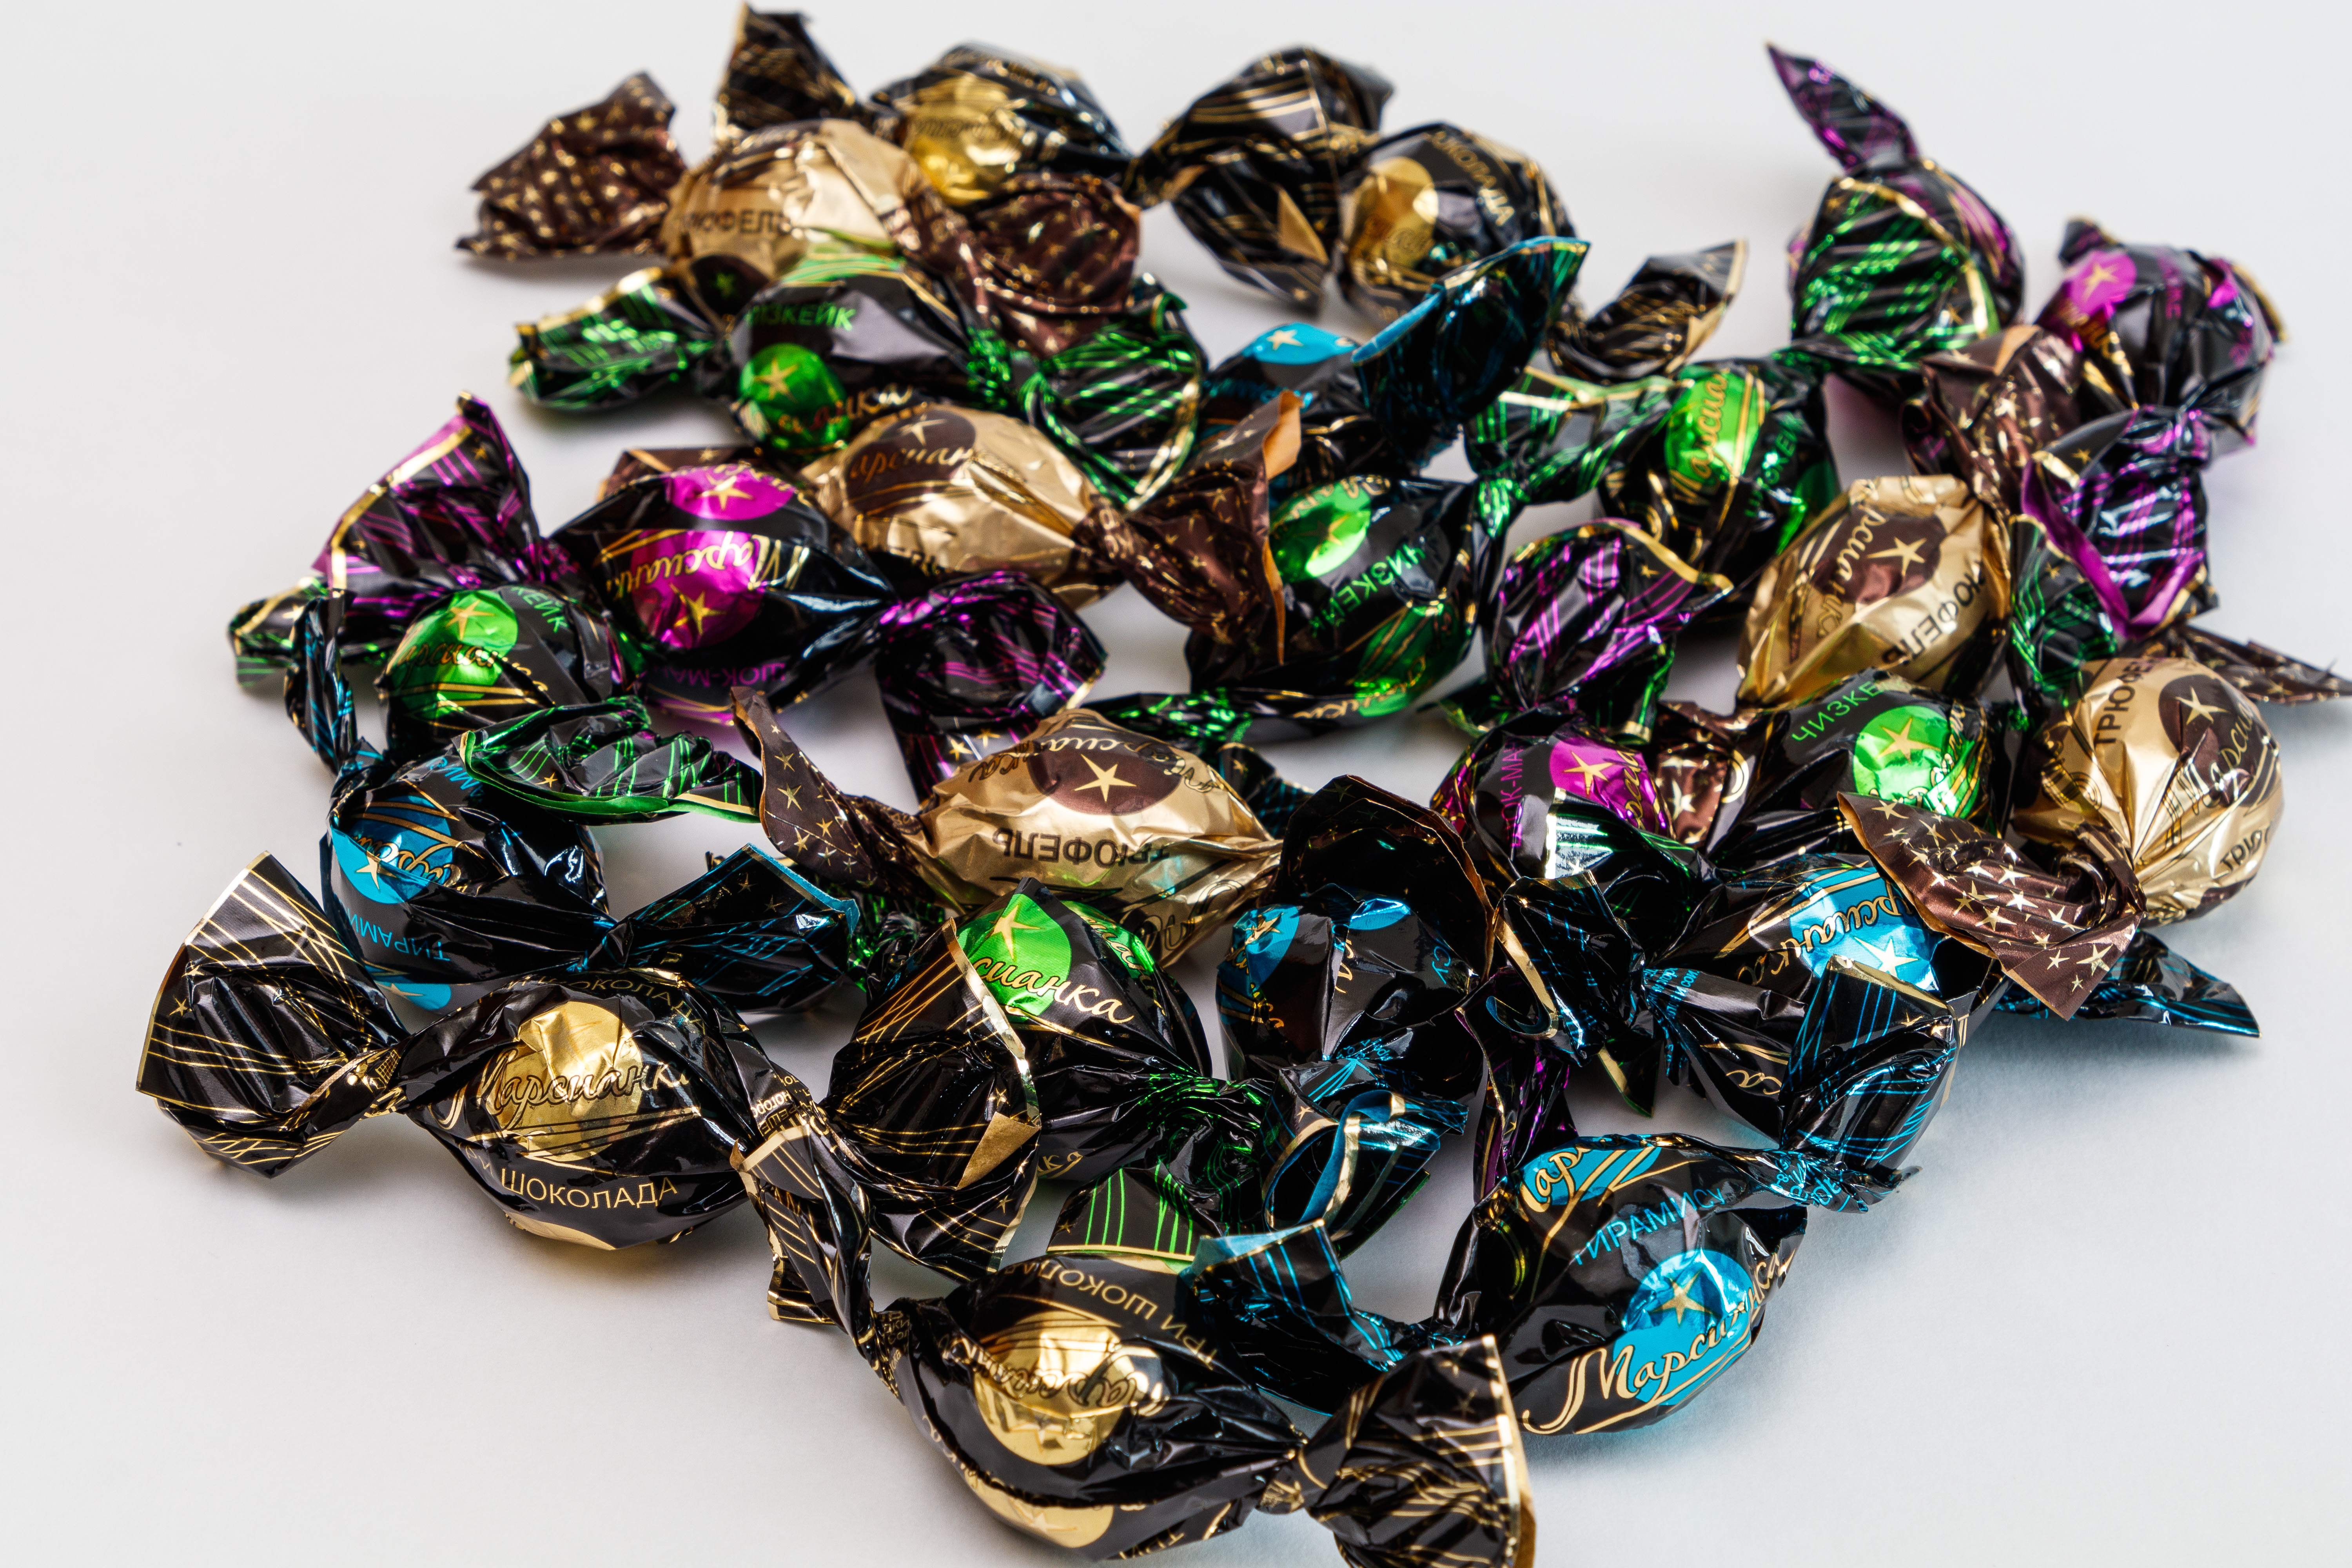
chocolates, chocolate, candy, dessert, cocoa, food, sweet, sweetness, confectionery, gift, packaging, gold, purple, violet, craft, natural material, collection